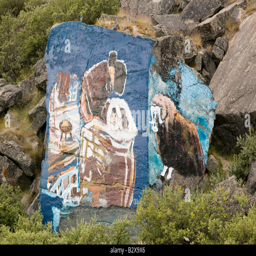
a rock painted with a traditional scene